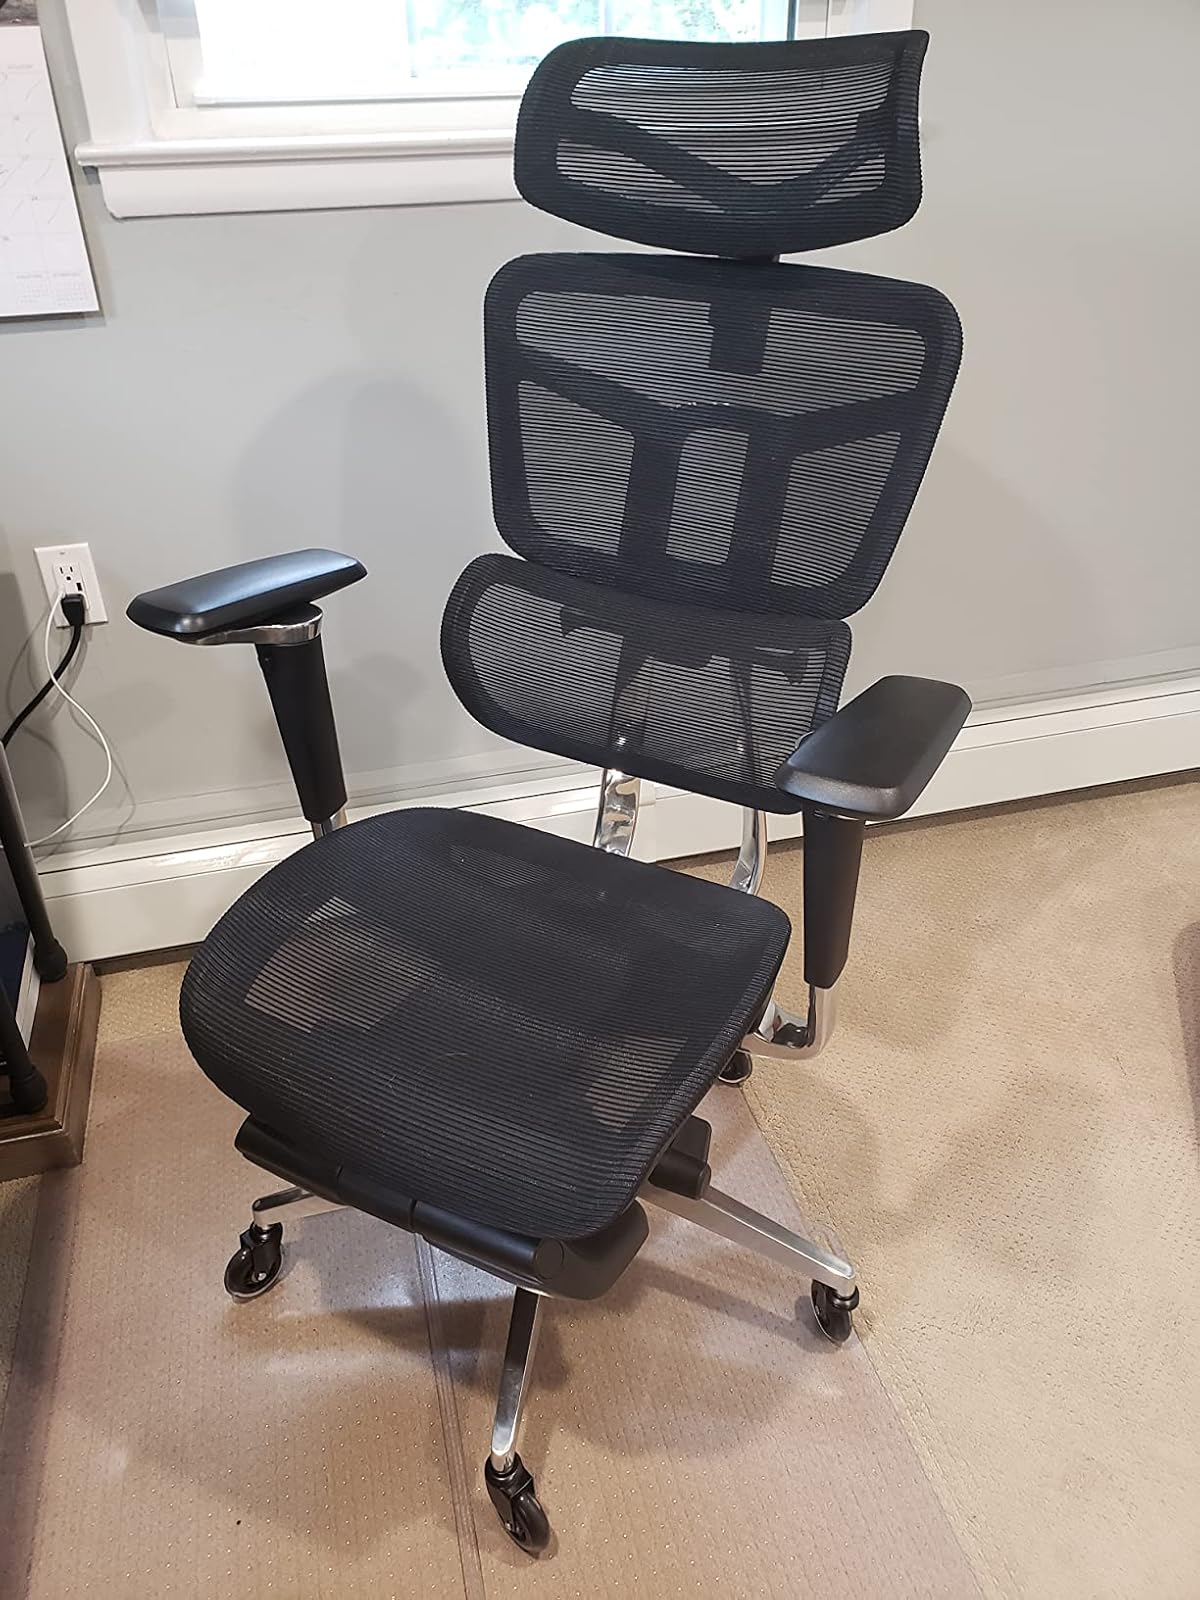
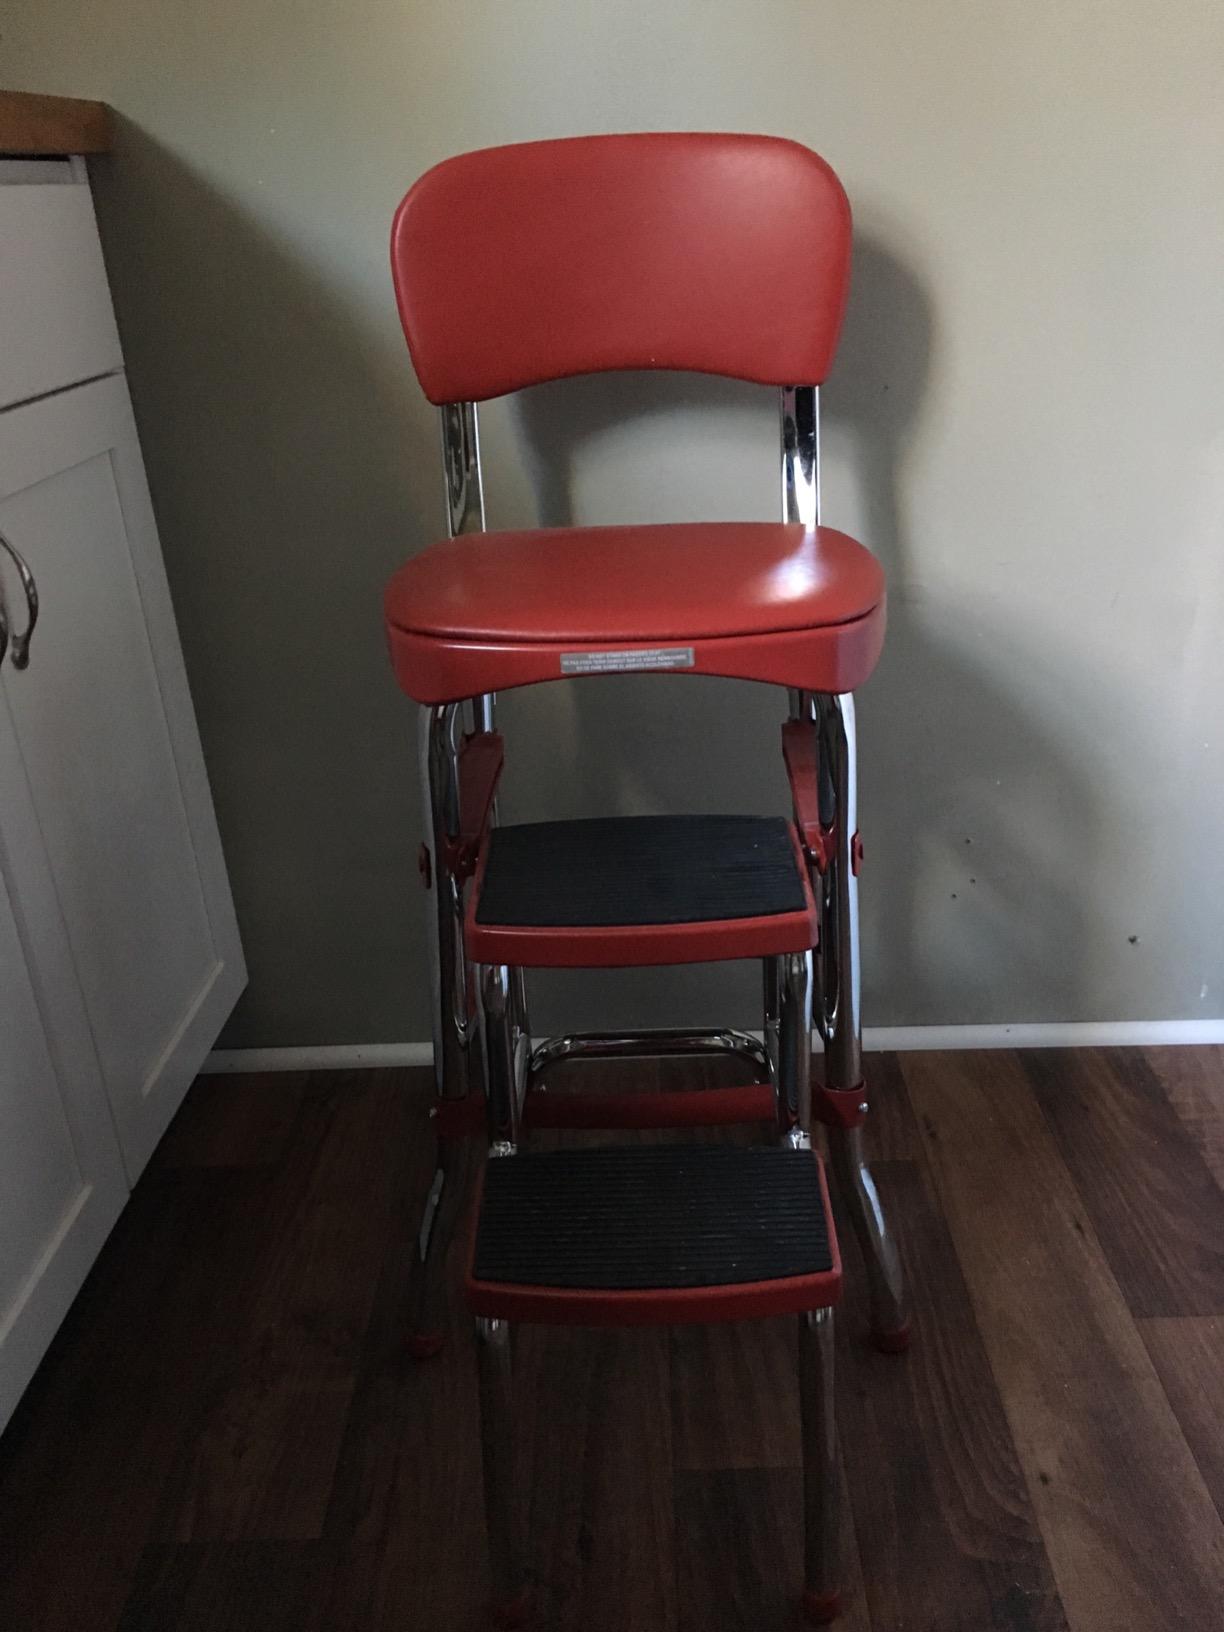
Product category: items_chair
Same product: no